Order of Leopold (Belgium)

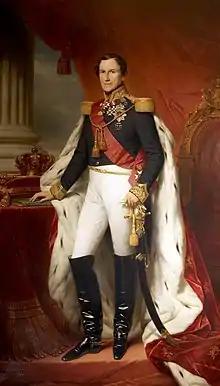
Leopold I, first King of the Belgians, Founder and First Grand Master of the Order.

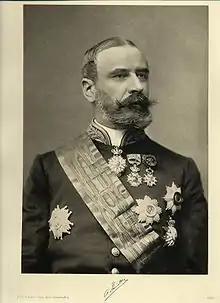
Count Paul de Smet de Naeyer, Grand Cordon

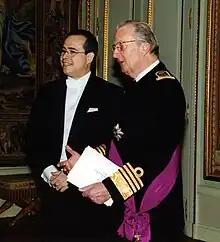
King Albert II (on the right) in 2005, with the Dominican Ambassador to Brussels

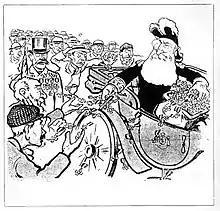
Cartoon depicting king Leopold II of the Belgians who is throwing medals to crowd

The Order of Leopold is one of the three current Belgian national honorary orders of knighthood. It is the oldest and highest order of Belgium and is named in honour of its founder, King Leopold I. It consists of a military, a maritime and a civil division. The maritime division is only awarded to personnel of the merchant navy, and the military division to military personnel. The decoration was established on 11 July 1832 and is awarded by Royal decree.